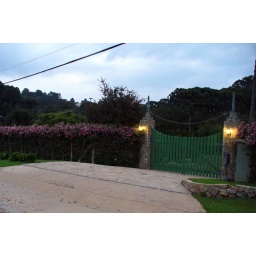
Gateway to the house surrounded by roses